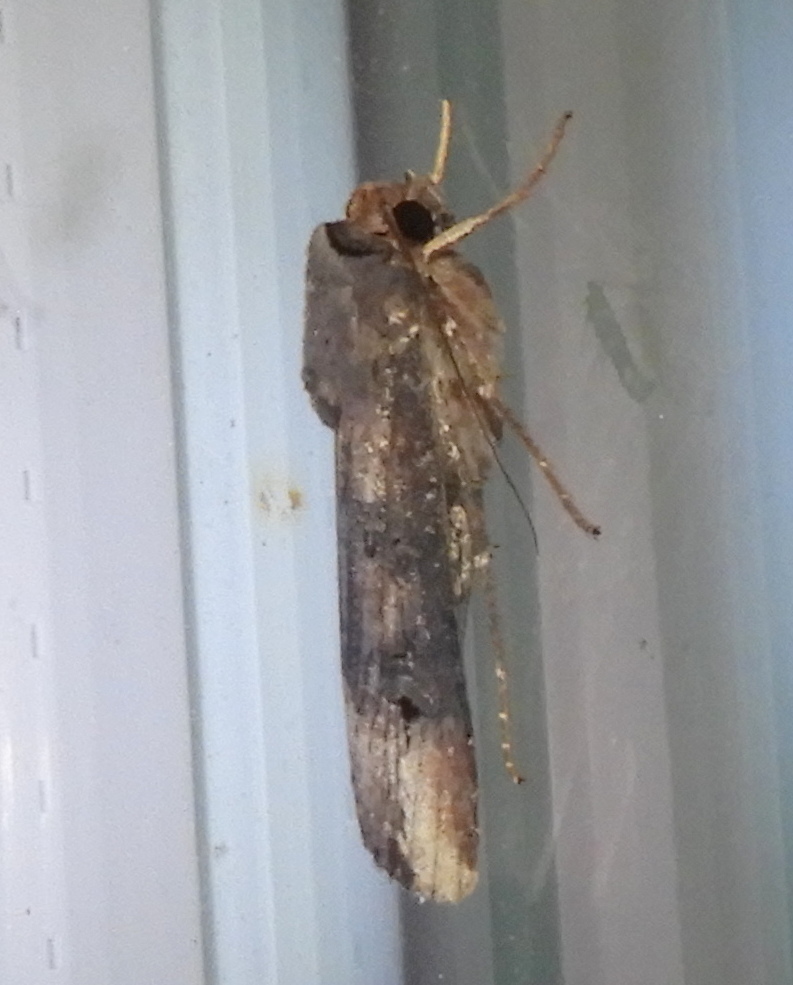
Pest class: cutworms